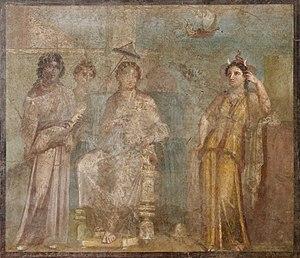
Didon assise sur un trône entourée de ses suivantes, regarde la personnification de l'Afrique coiffée d'une dépouille d'éléphant. Les vaisseaux d'Énée apparaissent à l'horizon. Italiano: Didone, regina di Cartagine, seduta in trono, è stata appena abbandonata da Enea che si allontana con la nave. Ai suoi lati vi sono le personificazioni dell'Africa (a sin.) e dell'Asia (a des.).
Didon, Elyssa, Elissa, Elisha, Elysha ou Hélissa, est une princesse phénicienne, fondatrice légendaire et première reine de Carthage. Arrivée des côtes de Phénicie aux côtes d'Afrique du Nord, dans l'actuelle Tunisie, elle fonde la cité de Carthage. Selon la légende, elle se serait immolée par le feu pour ne pas avoir à épouser le souverain des lieux, Hiarbas.